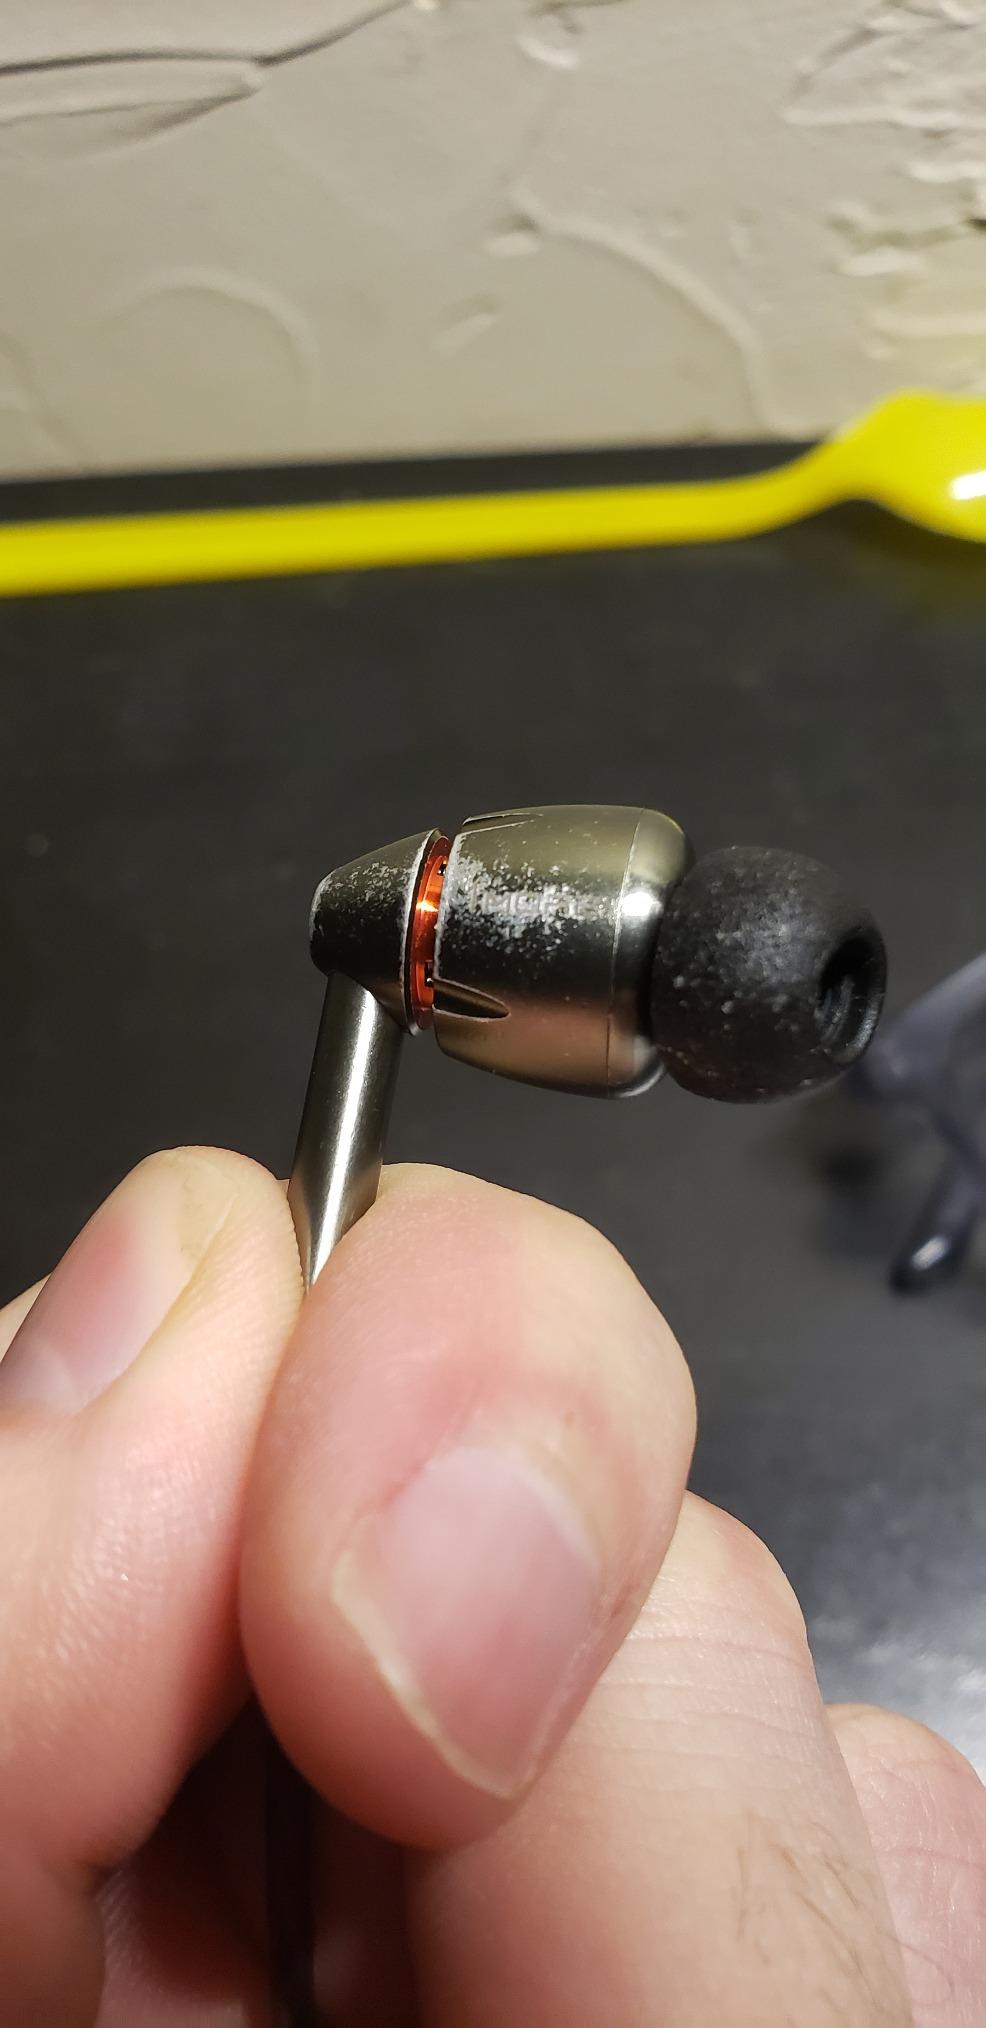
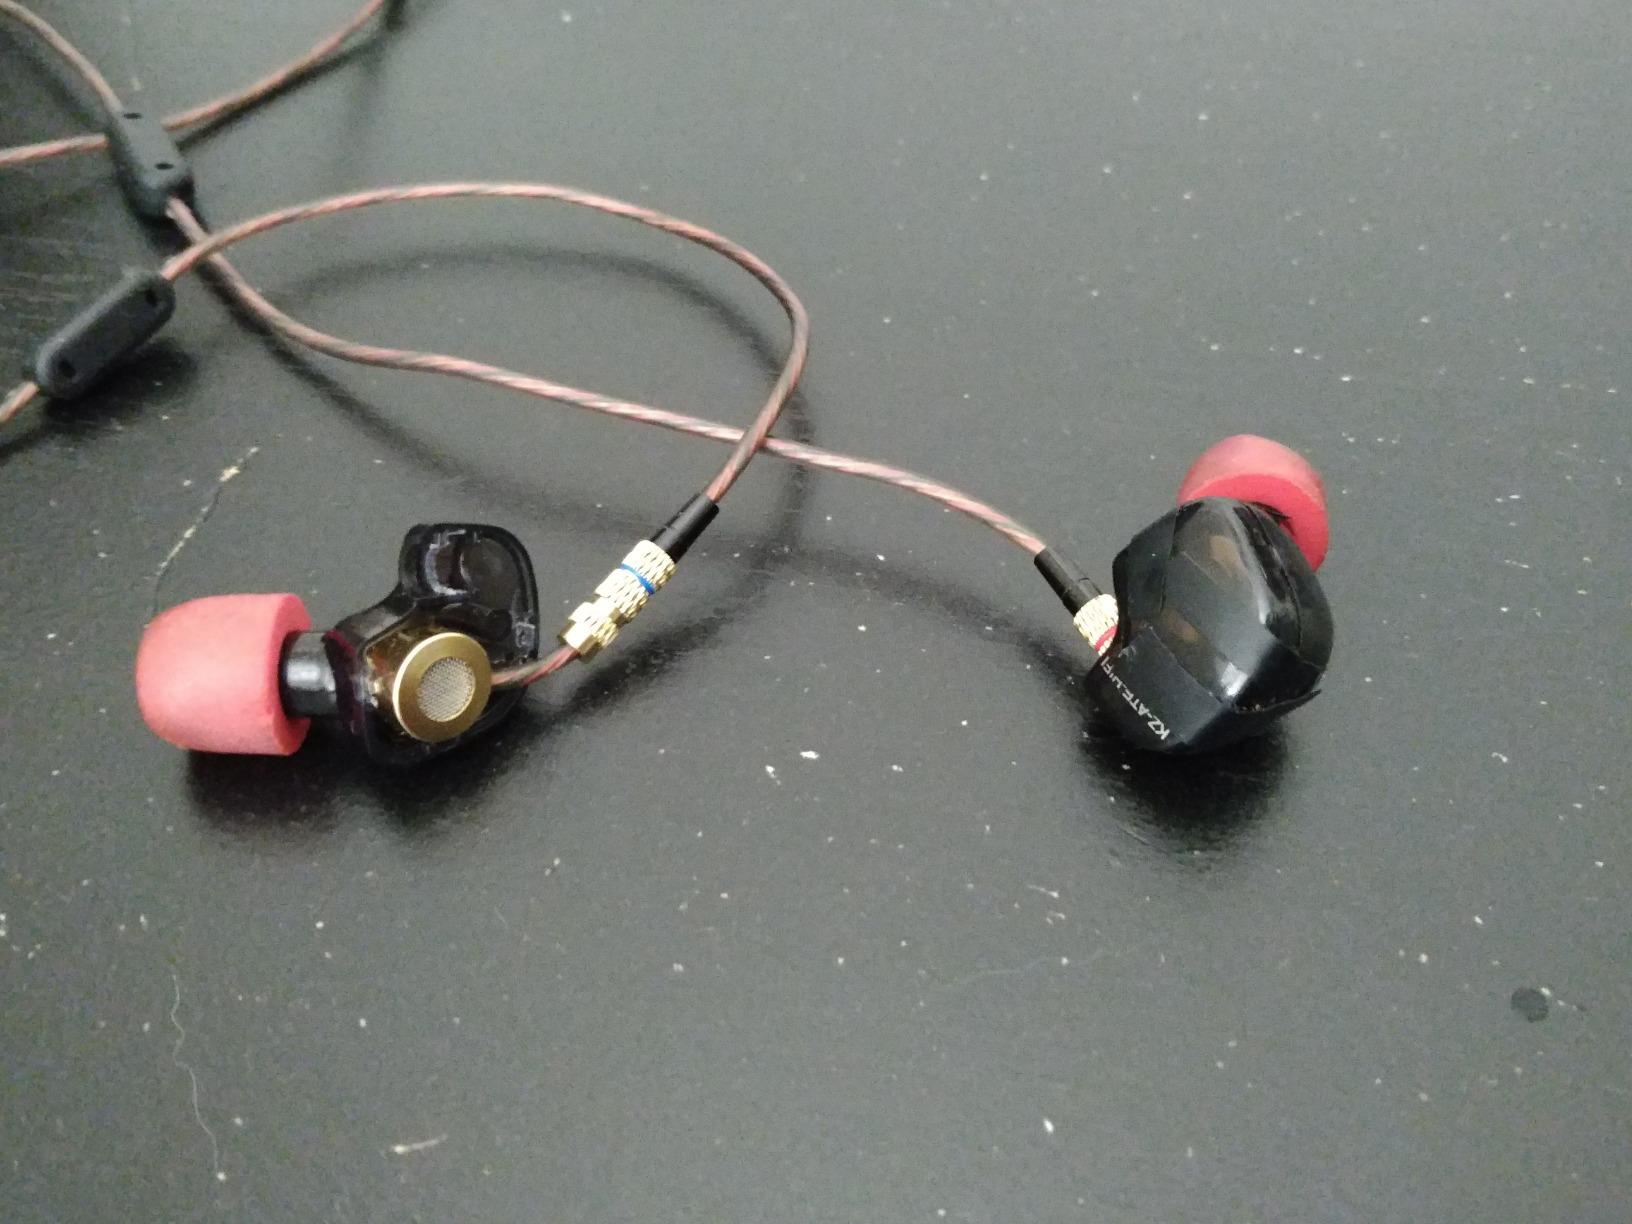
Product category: headphones
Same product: no